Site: brandenburg
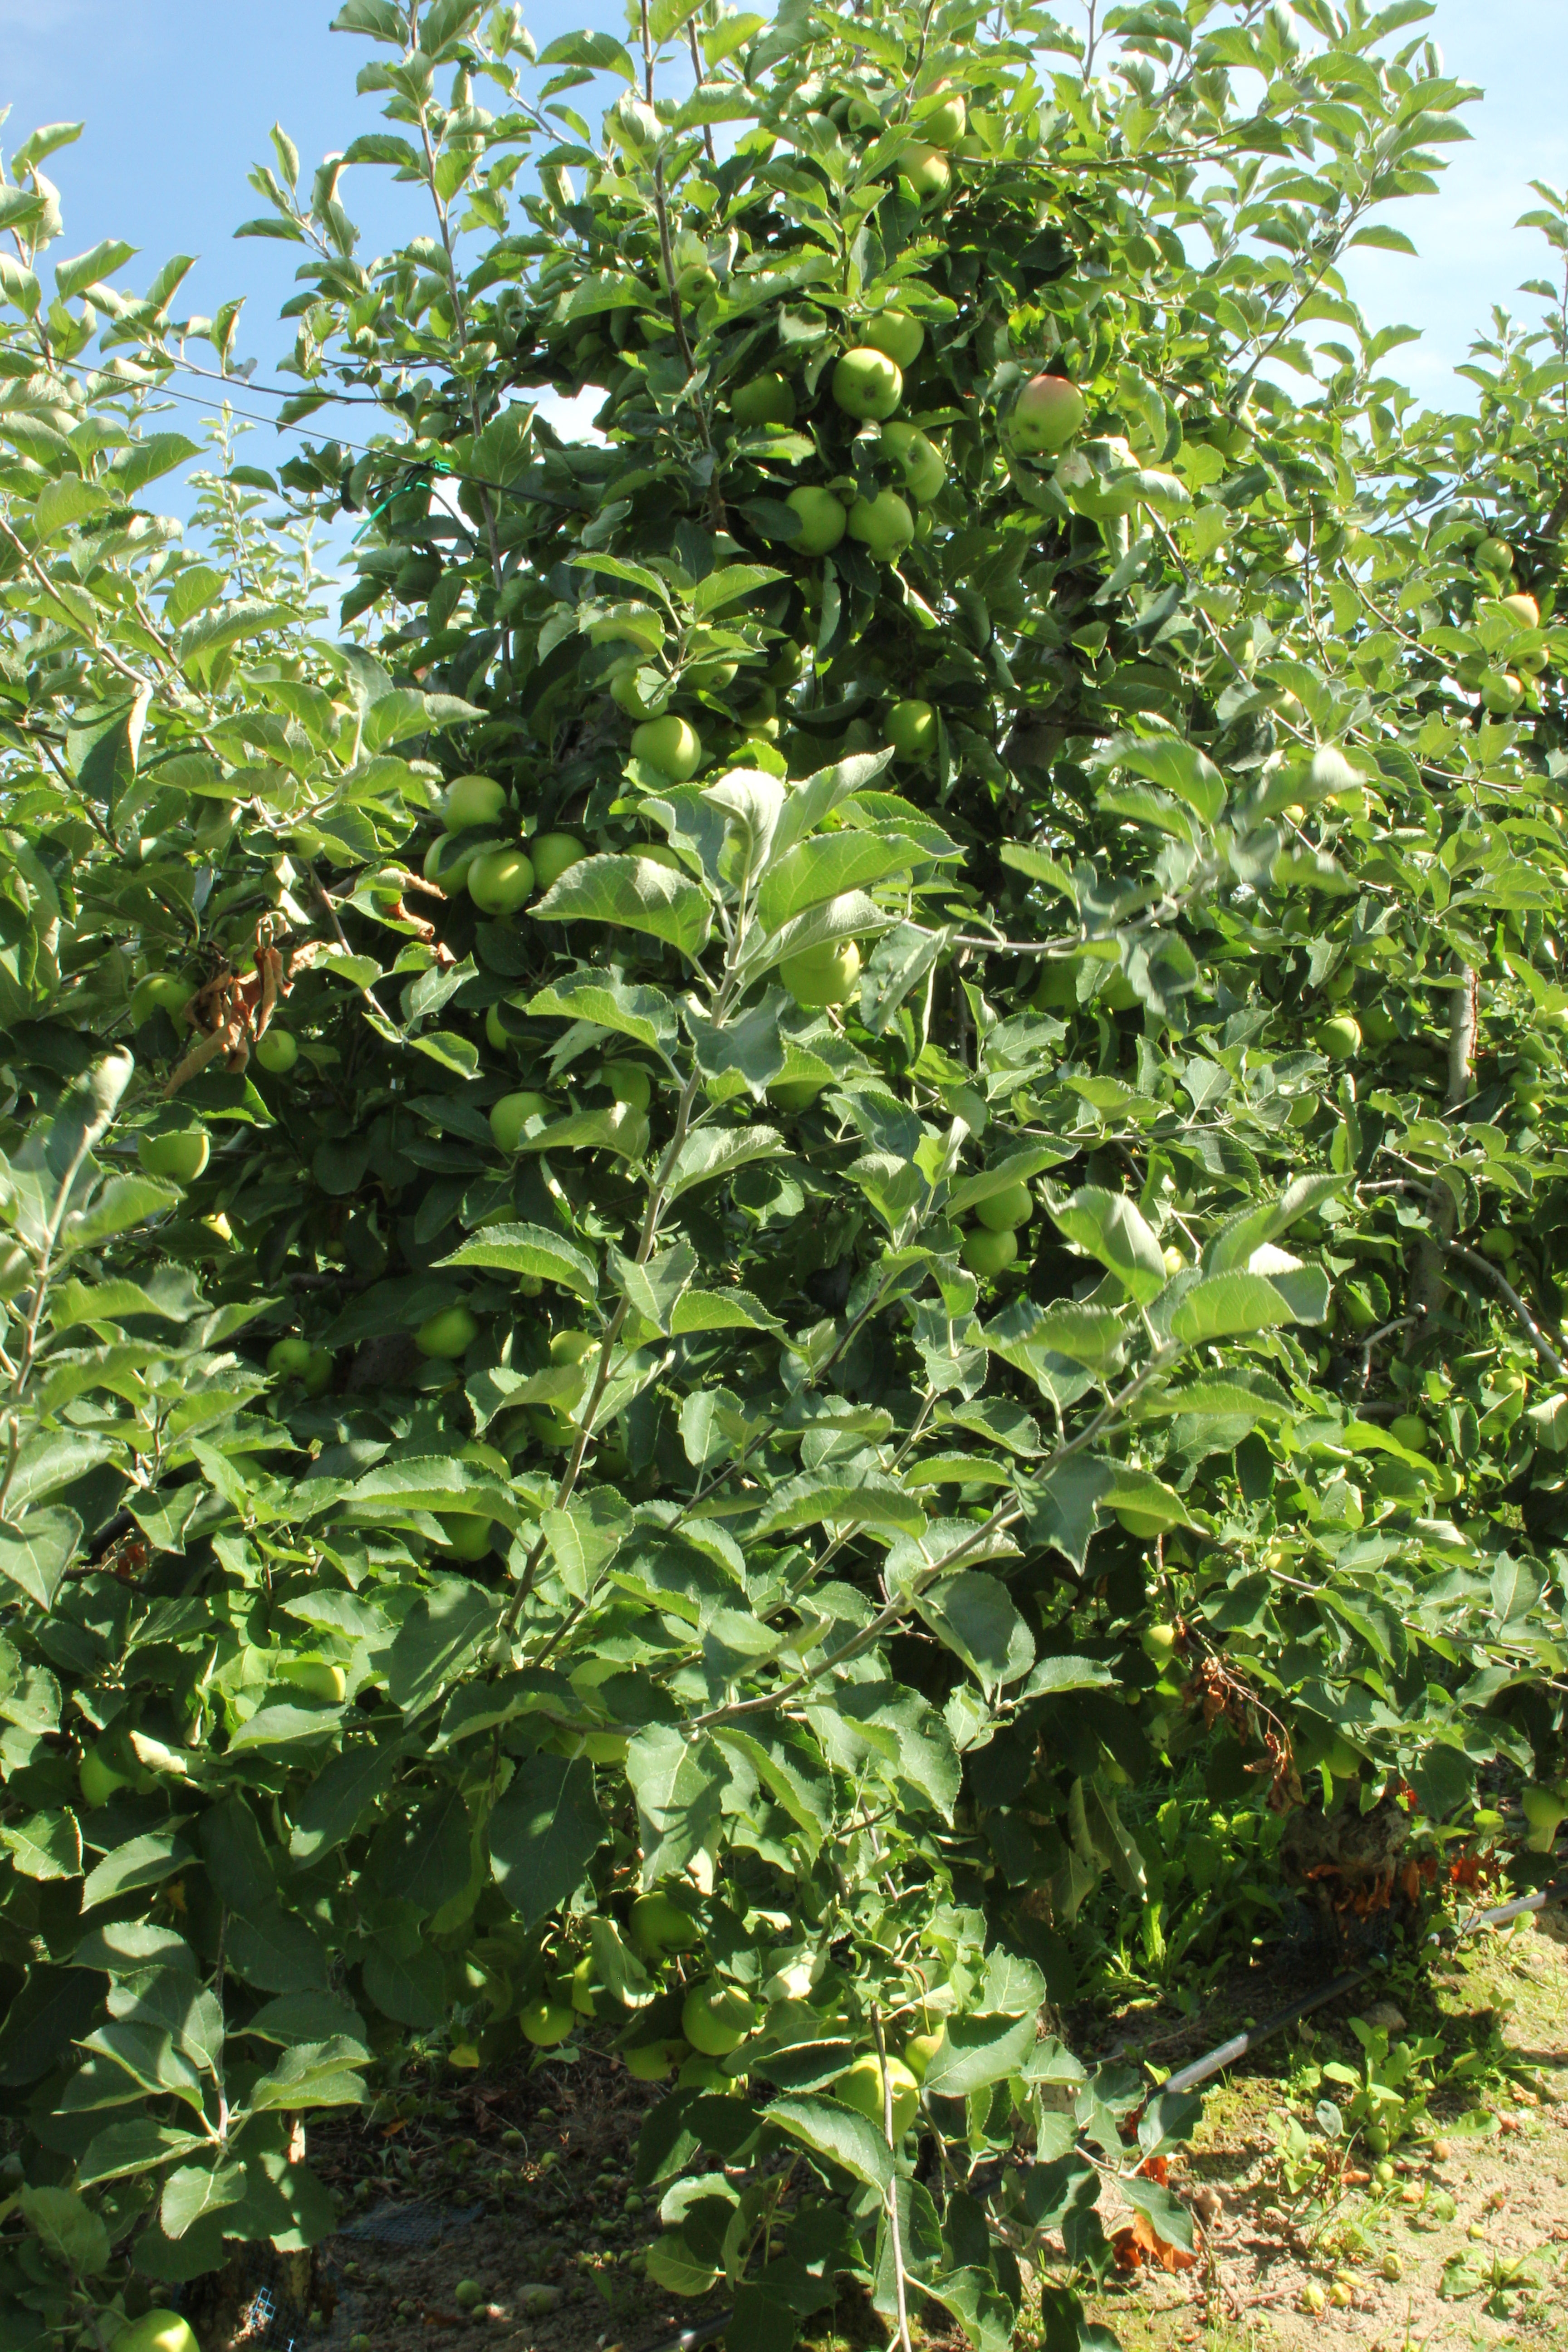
Growth stage (BBCH 77): Development of fruit